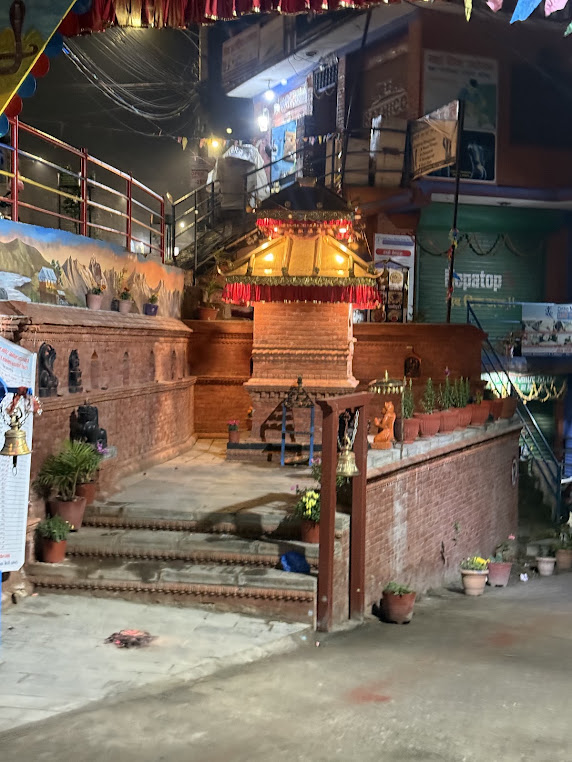
Heritage site: Karyabinayak_Temple